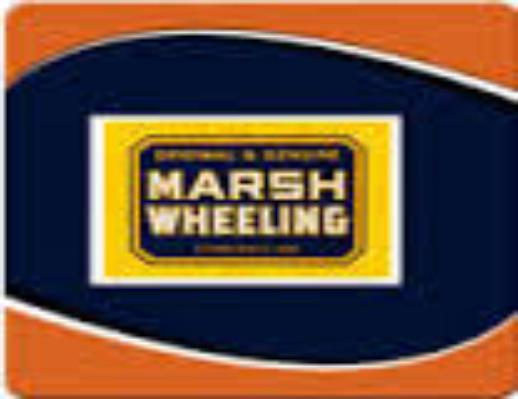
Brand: Marsh Wheeling
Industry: Necessities